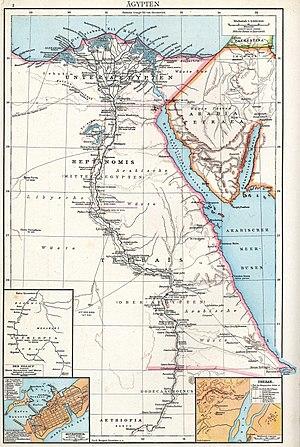
Carte de l'Egypte antique ptolémaïque et romaine. Carte issue de l'Allgemeiner Historischer Handatlas de Gustav Droysen dirigé par Richard Andree, 1886.